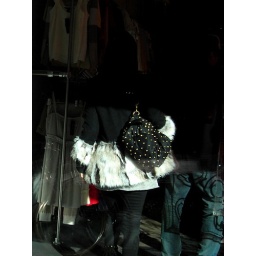
black & white in color